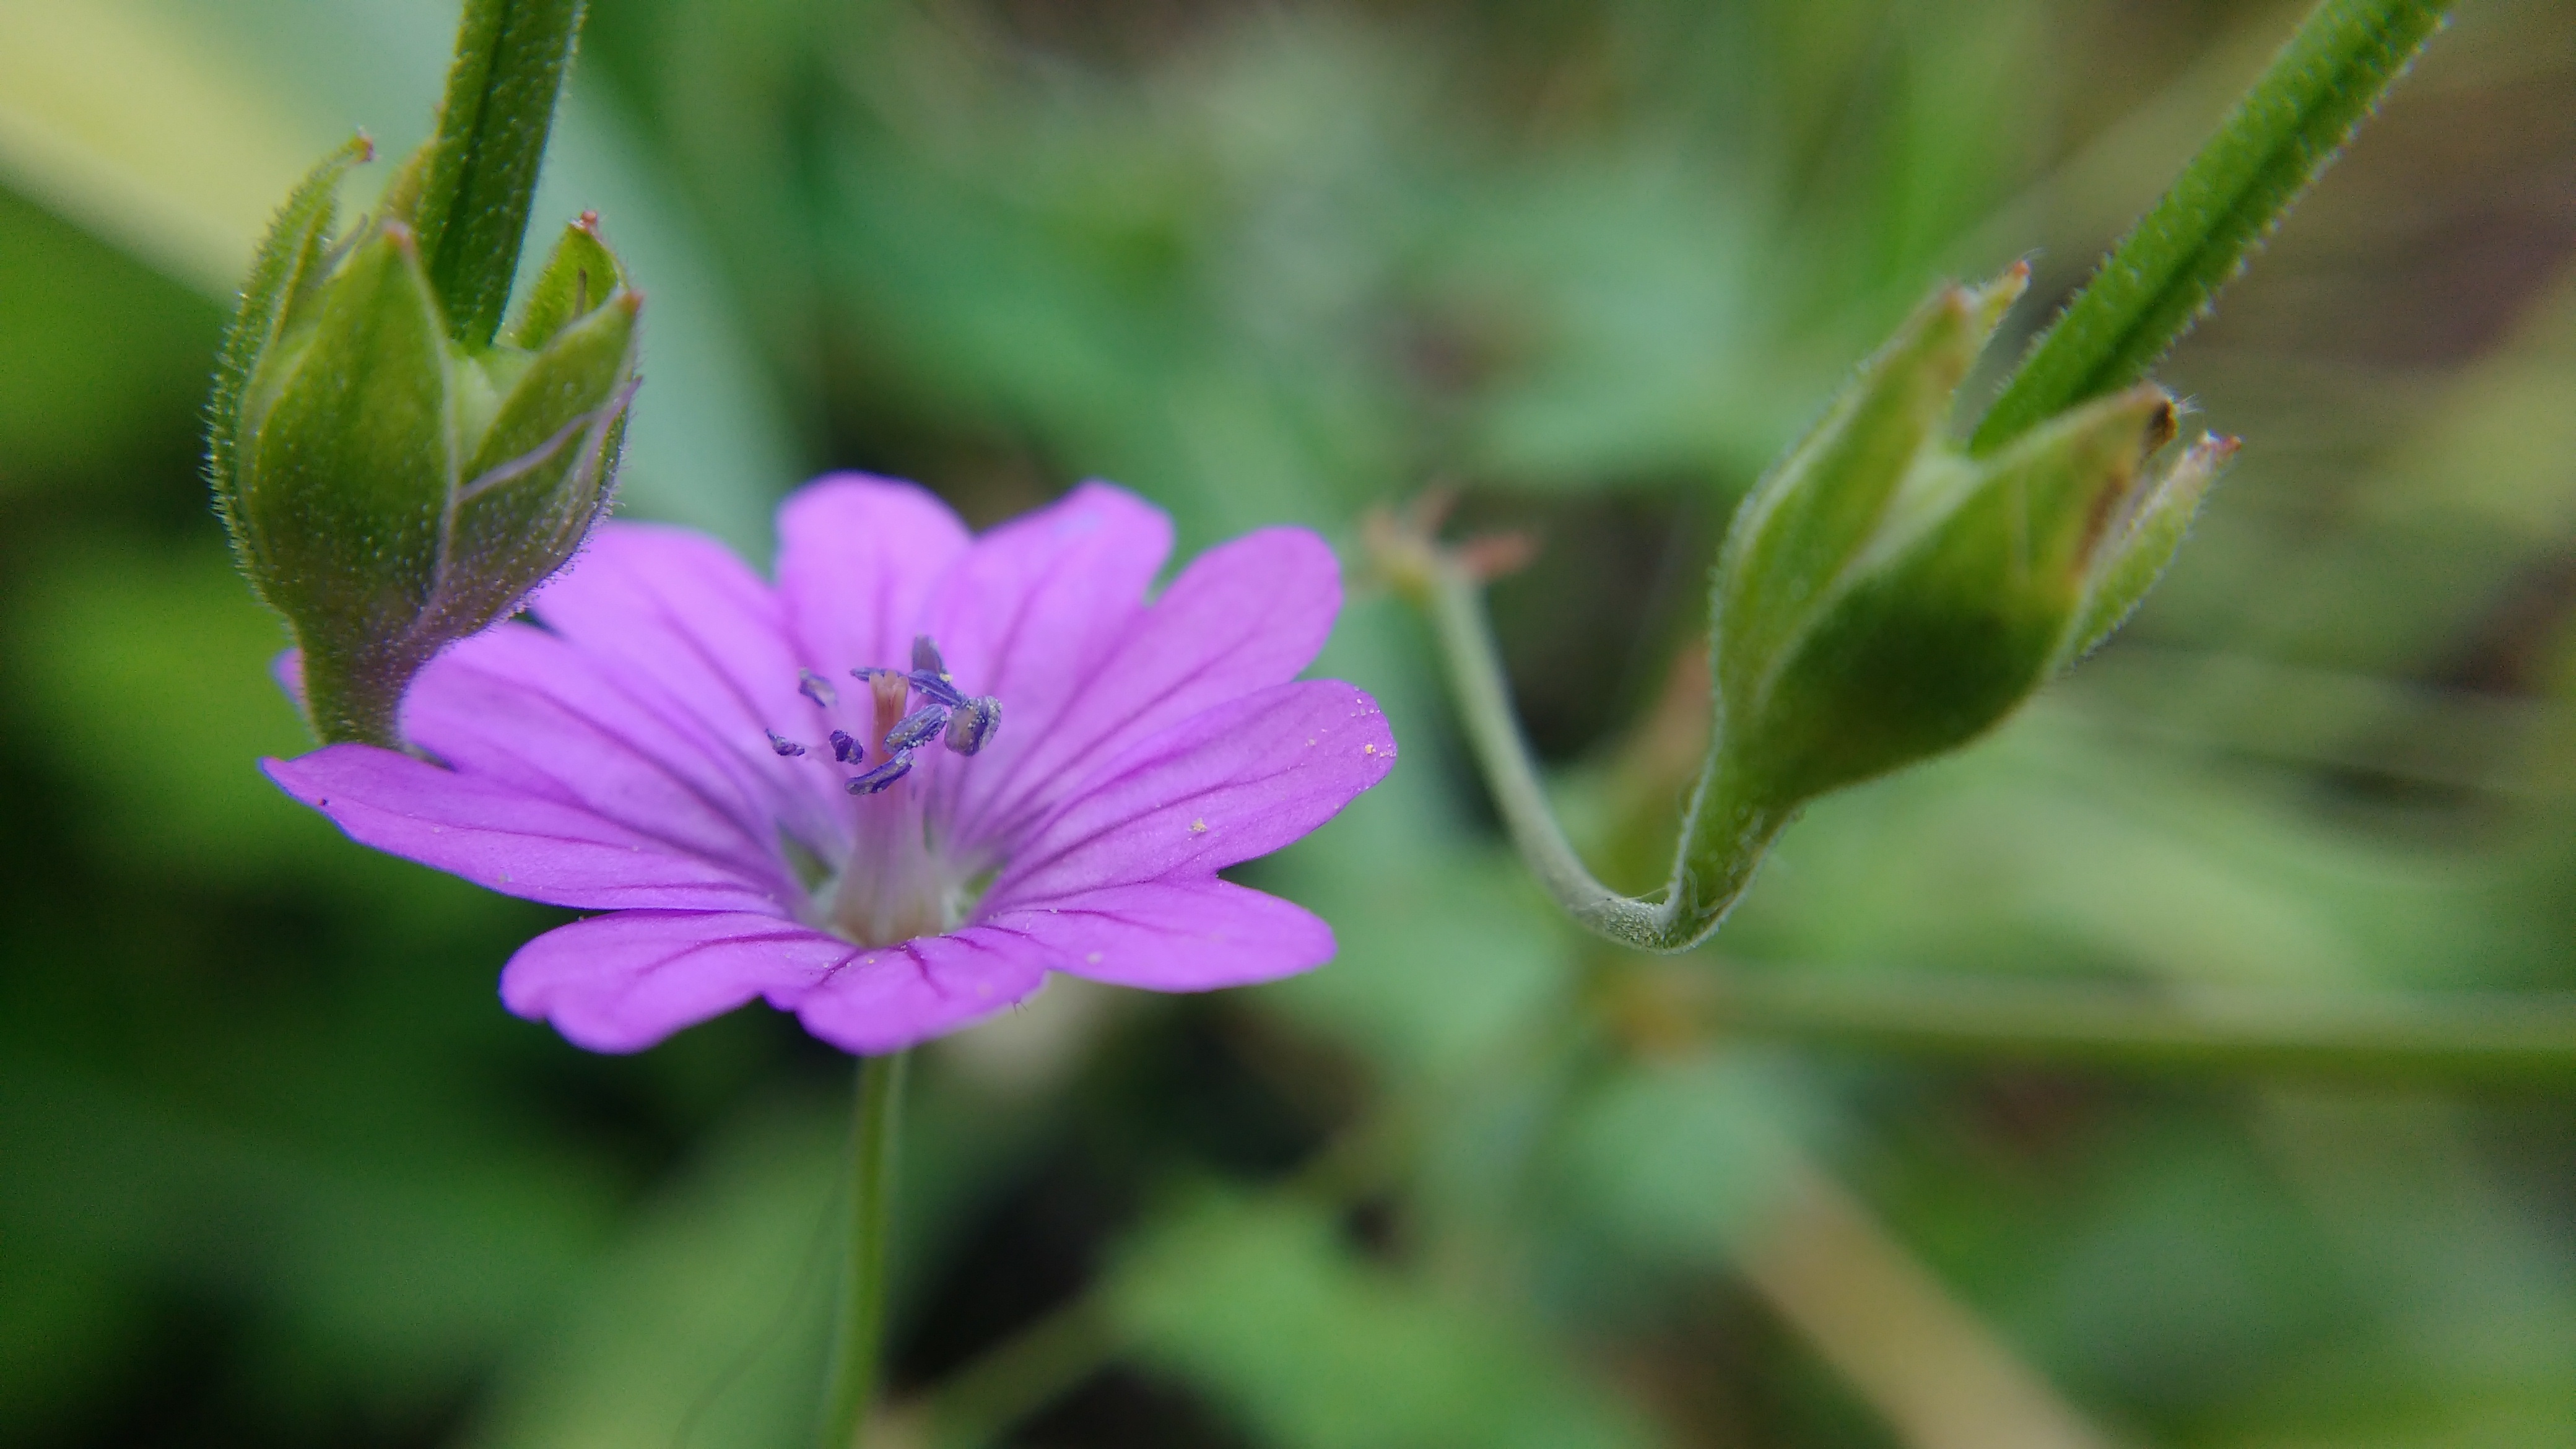
nature, blossom, plant, meadow, flower, petal, summer, green, macro, botany, garden, pink, flora, wildflower, close up, pink flower, macro photography, summer flowers, pink flowers, color pink, flowering plant, annual plant, plant stem, land plant, pink family